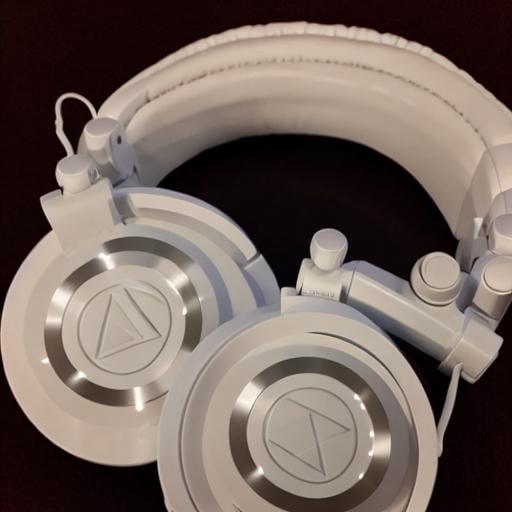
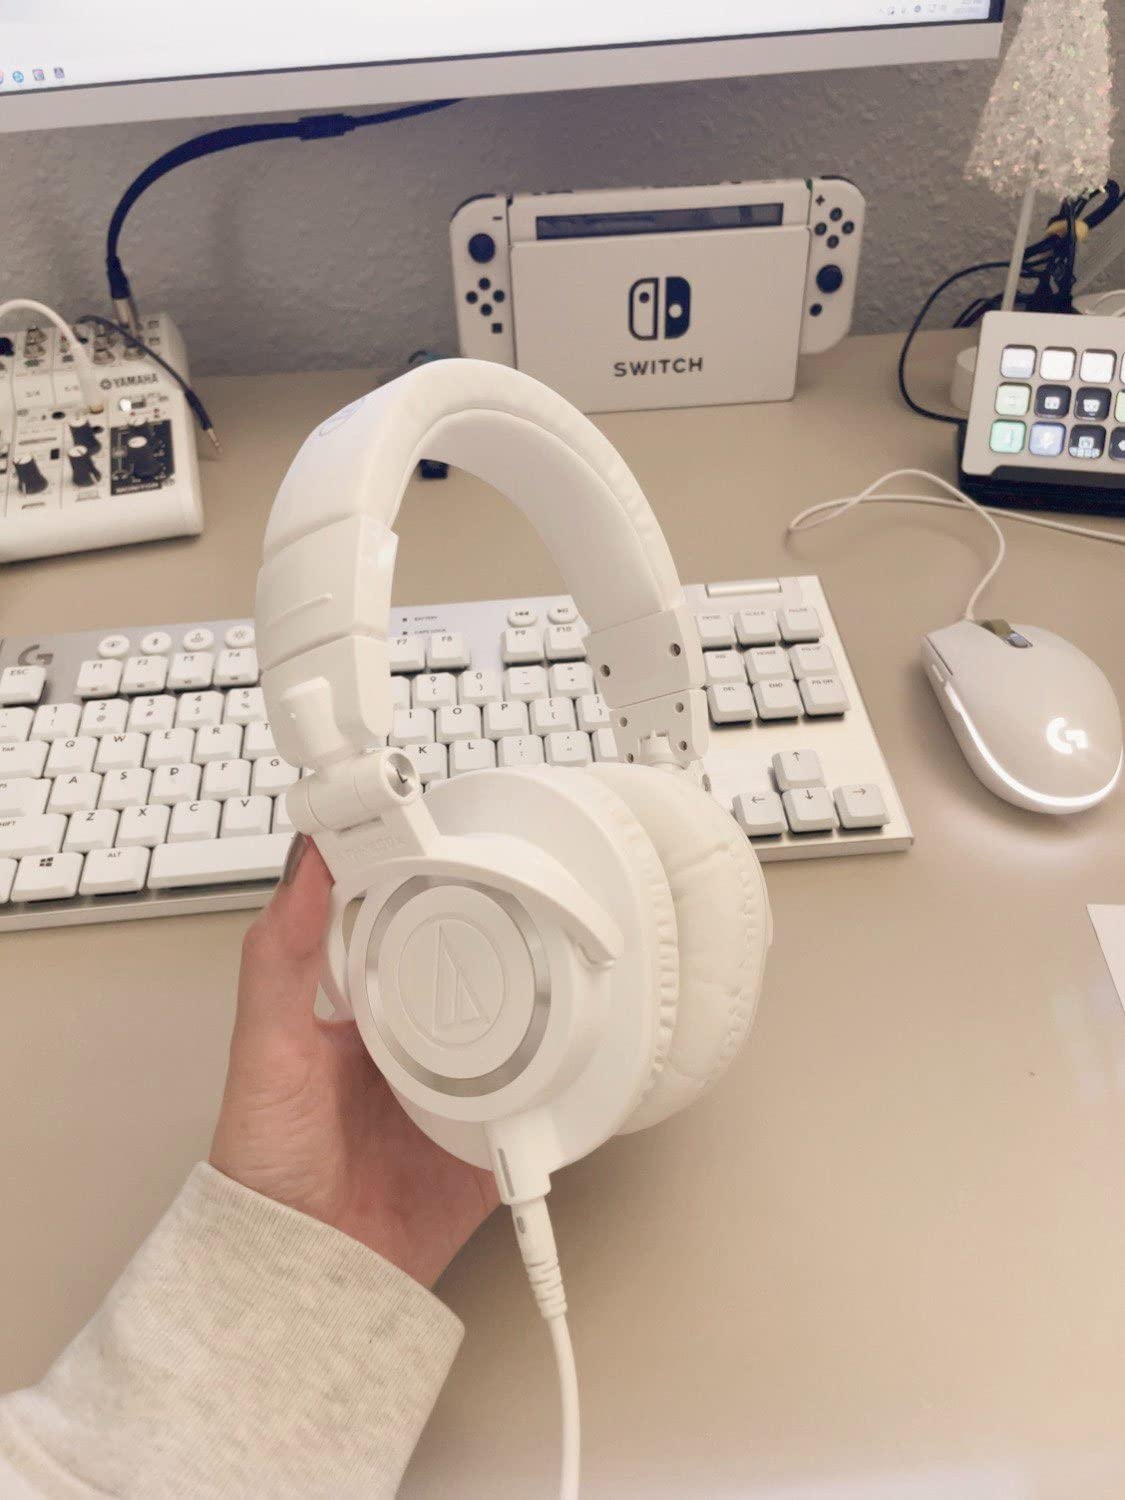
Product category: headphones
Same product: no